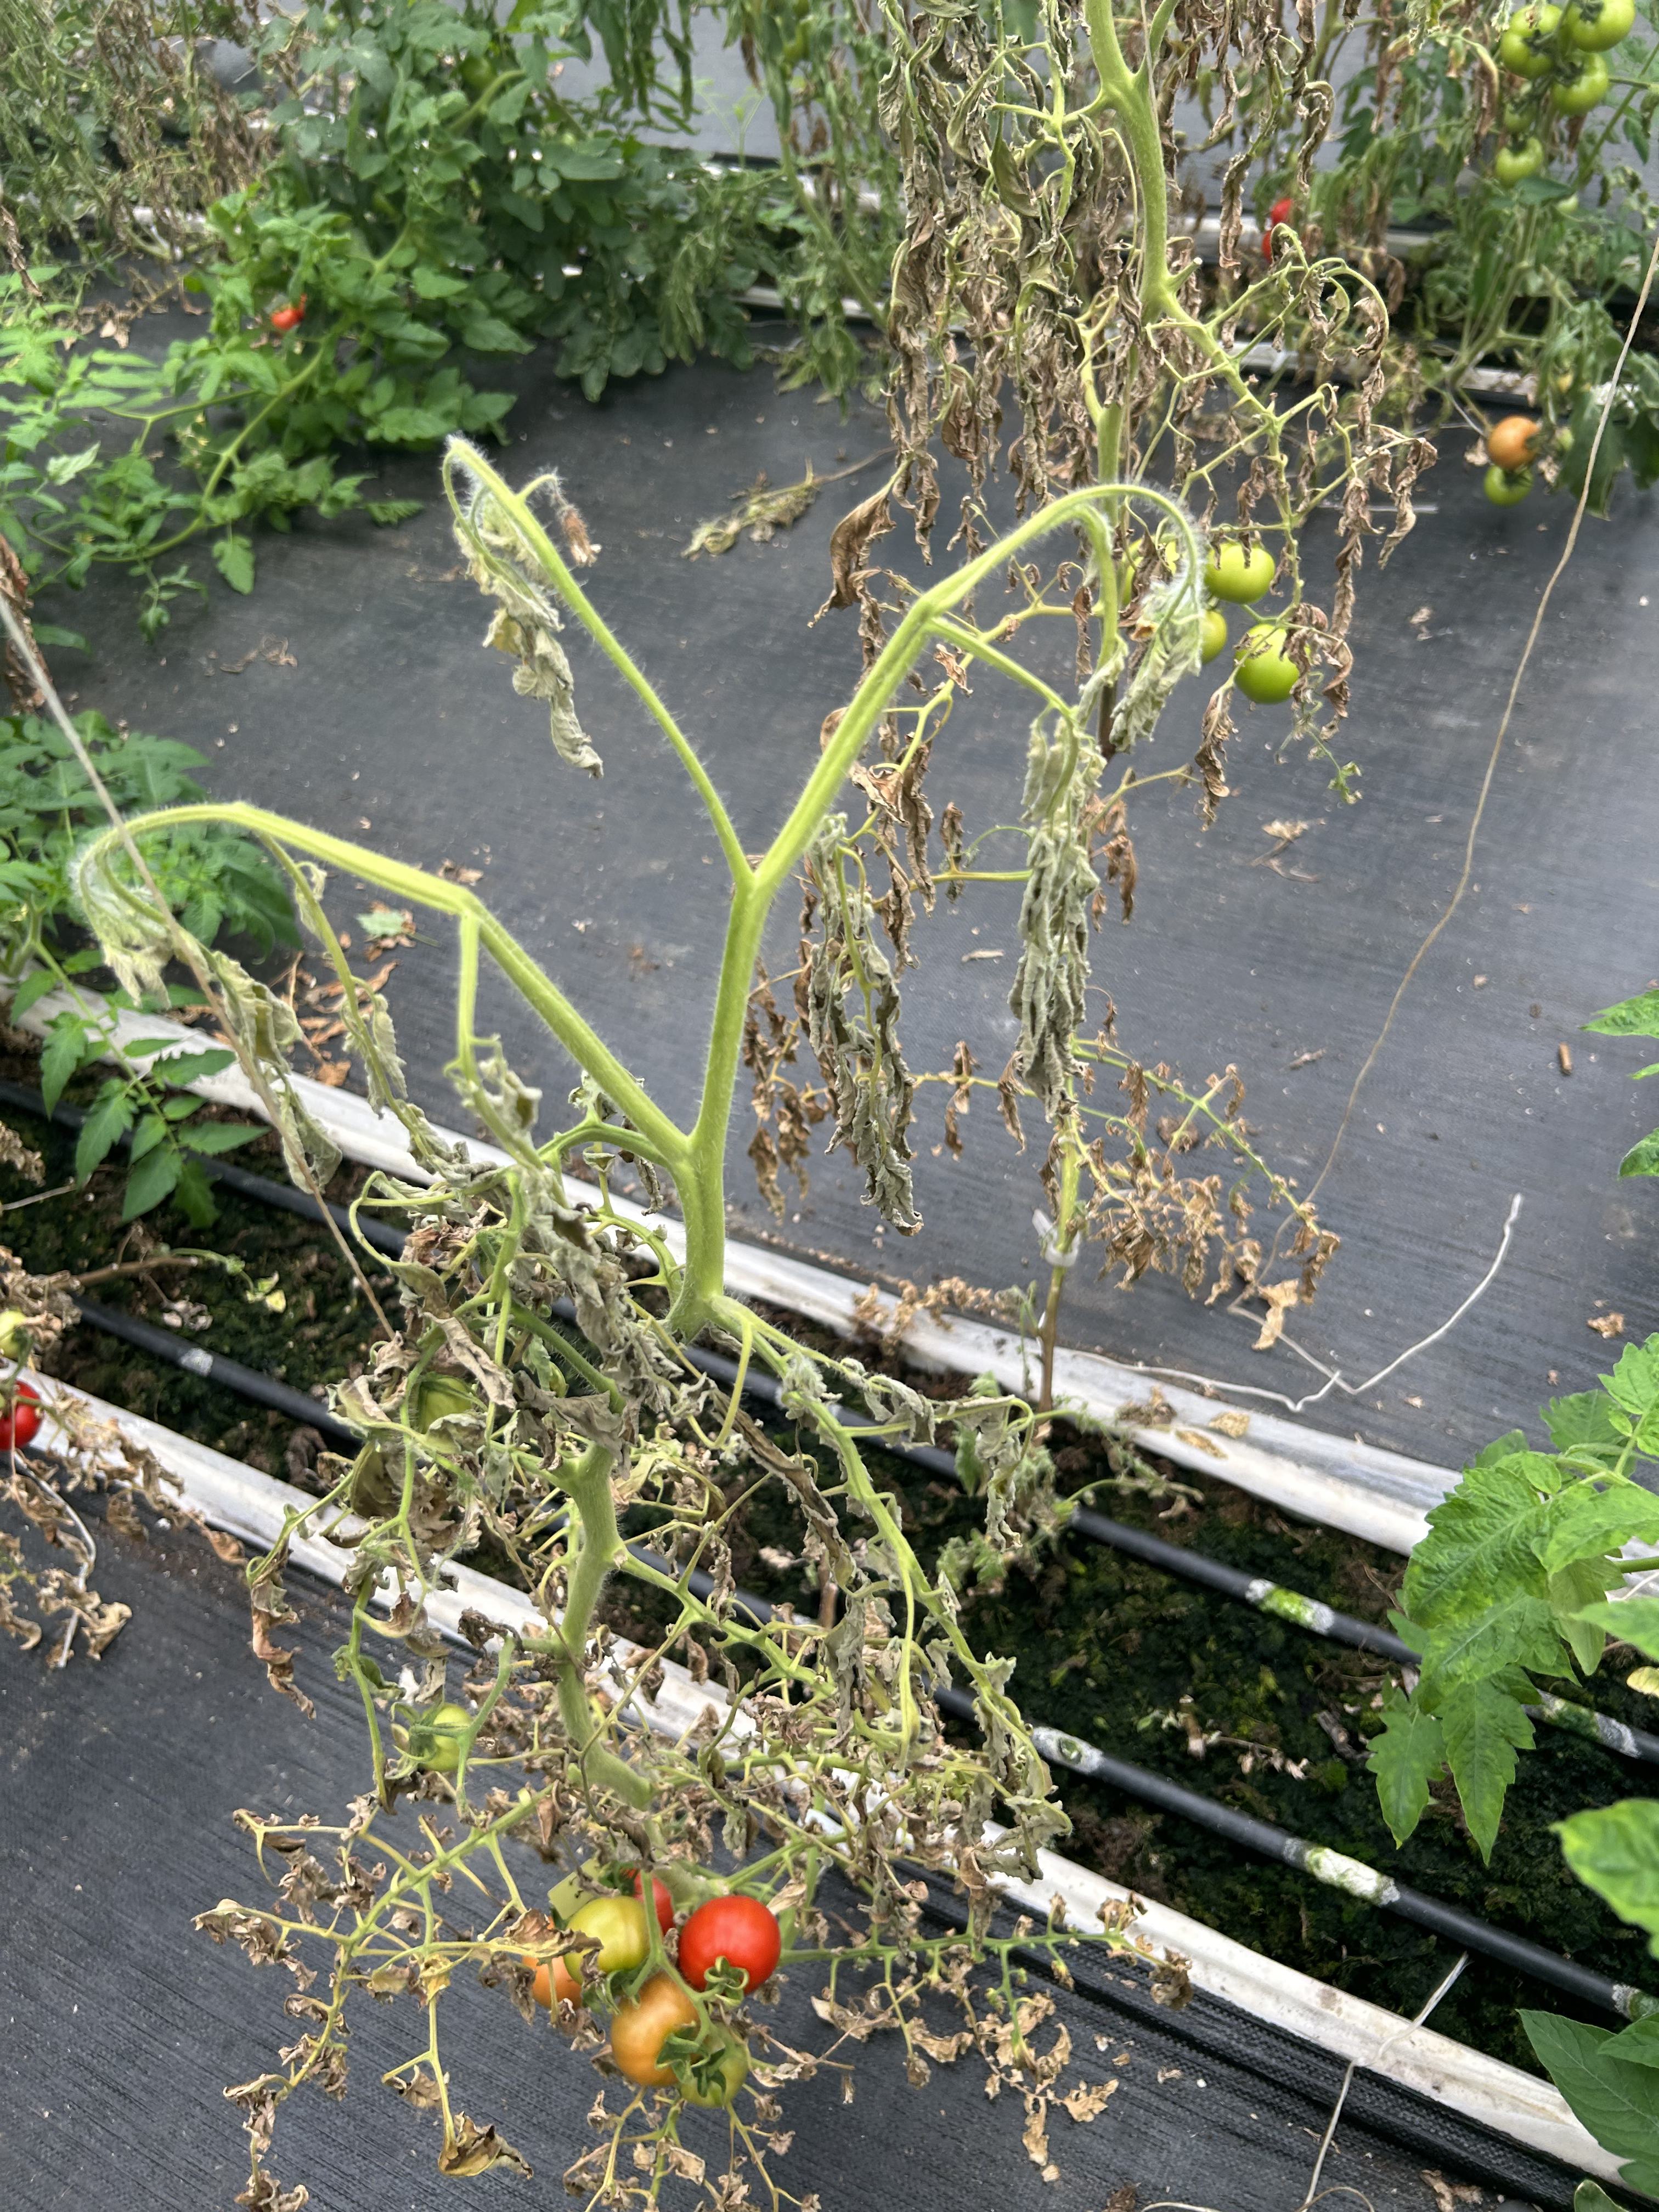
Disease: Wilt